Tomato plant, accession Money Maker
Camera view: horizontal (90 deg, fisheye); turntable rotation: 300 degrees
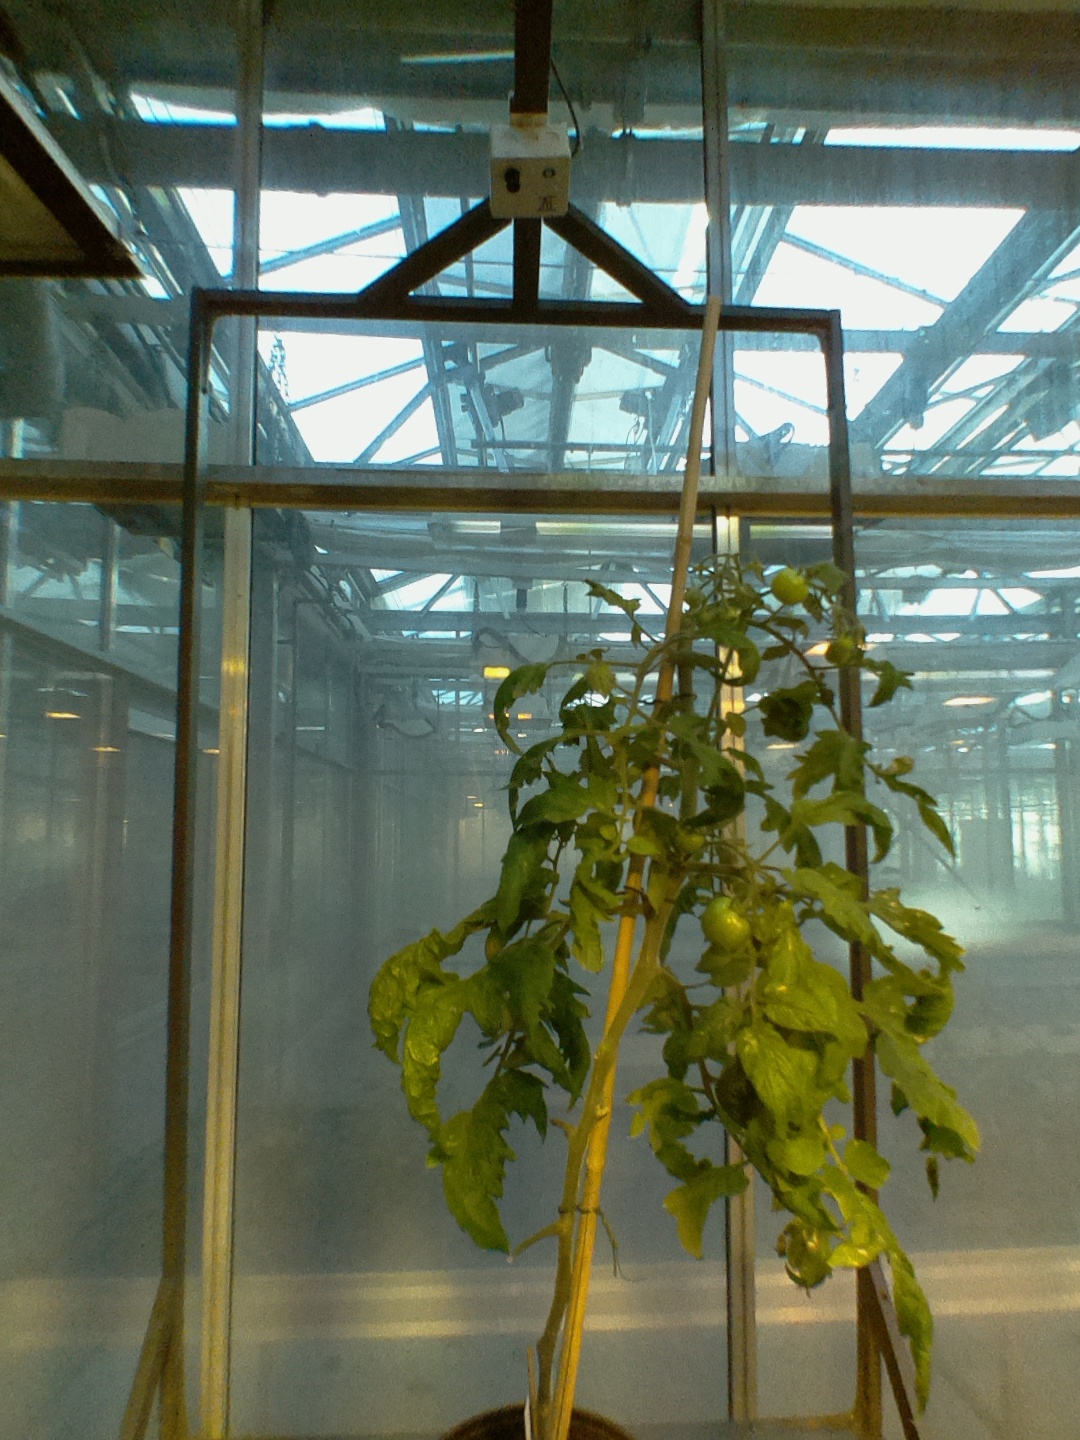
BBCH growth stage 75: 50%-60% of final fruit size